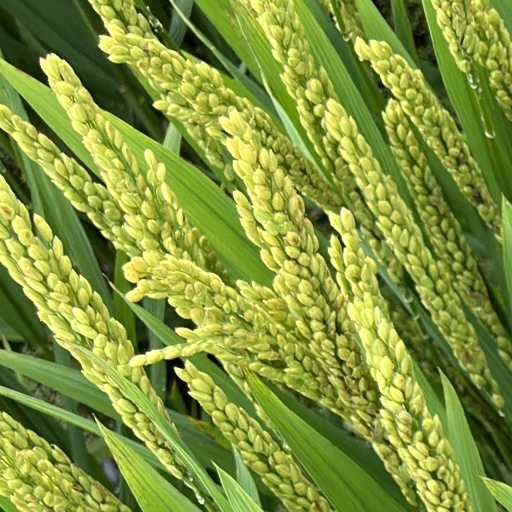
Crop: rice